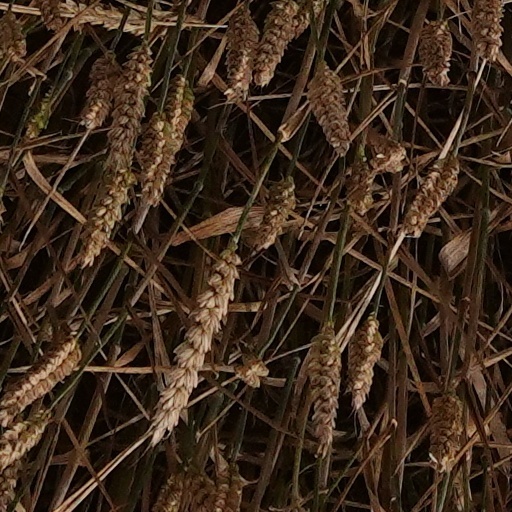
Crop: wheat